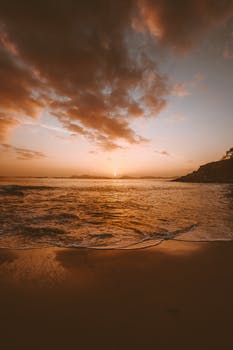
Label: No Watermark